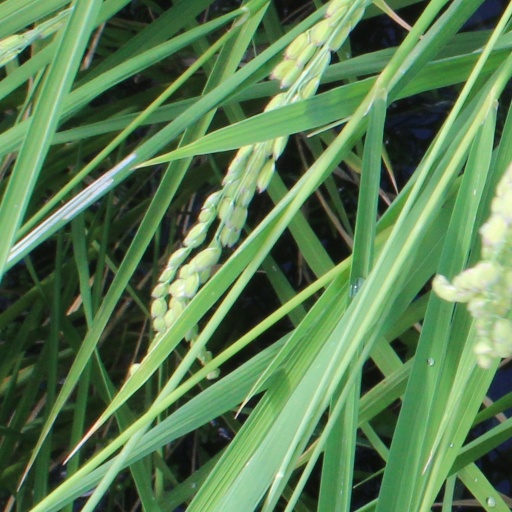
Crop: rice